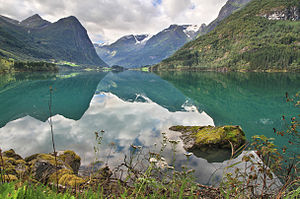
Oldevatnet
Den nordlige del af Oldevatnet, august 2011
Oldevatnet er en sø i Oldedalen i Stryn kommune i Vestland fylke i Norge. Den har et areal på 7,89 km² og ligger 33 meter over havet.